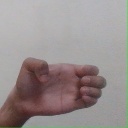
अक्षर: ख